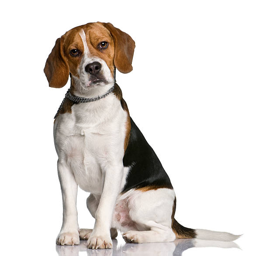
animal , sitting and looking at the camera